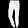
Label: Trouser